Steve Potts (jazz musician)

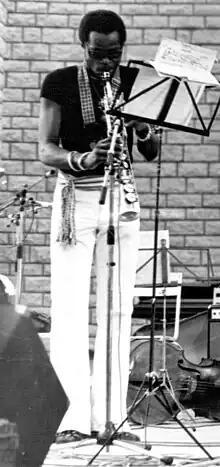
Steve Potts in 1976

Steve Potts (born January 21, 1943, in Columbus, Ohio) is an American jazz saxophonist. Playing mainly alto sax and occasionally soprano, Potts is best known for his 30-year partnership with fellow saxophonist Steve Lacy.